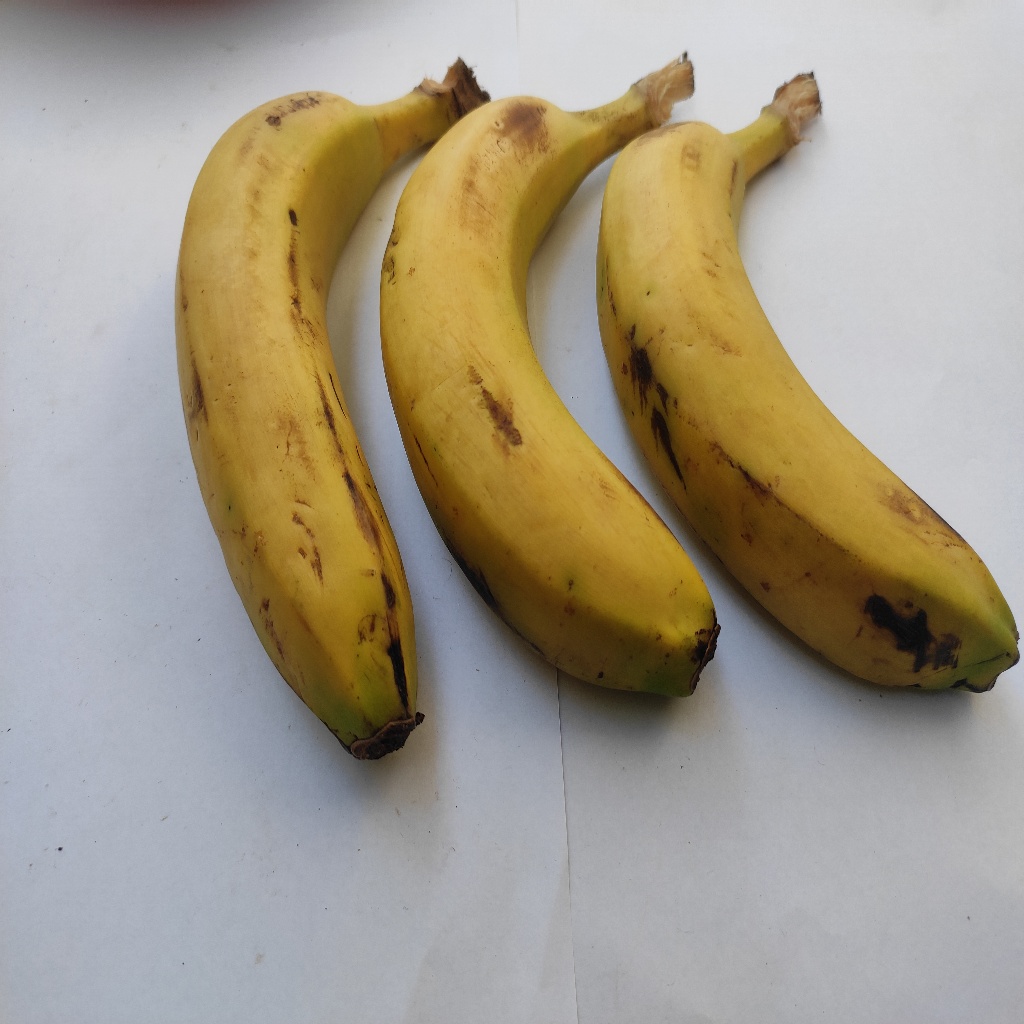
Crop: banana
Quality class: Class_A